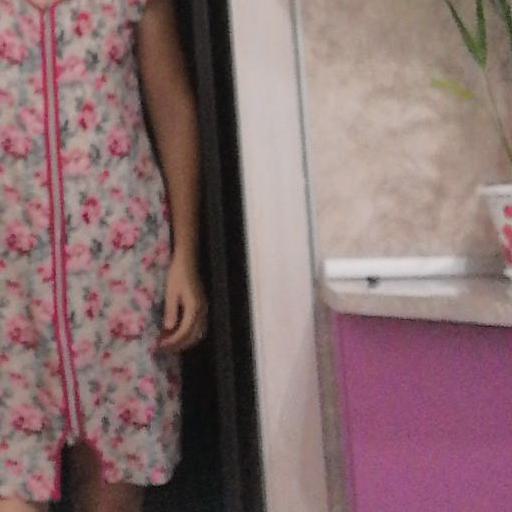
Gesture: no_gesture